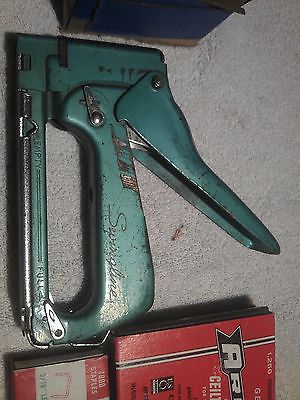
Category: stapler